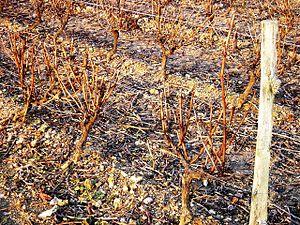
Vignes après une pré-taille mécanique
Le touraine-amboise est un vin produit par dix communes bordant les deux rives de la Loire, à l'est la ville d'Amboise et de son château royal.
La prétaille consiste à préparer la taille de la vigne. La prétaille se pratique le plus souvent de façon mécanique à l'aide d'une prétailleuse, elle peut être réalisée au taille-haie dans les parcelles non-mécanisables. Cette action permet au viticulteur de gagner du temps sur la taille finale ainsi que sur l'évacuation des bois coupés.